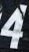
Number: 4